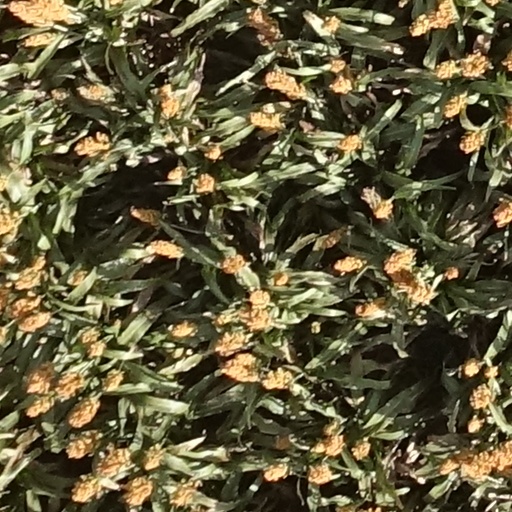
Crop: sorghum